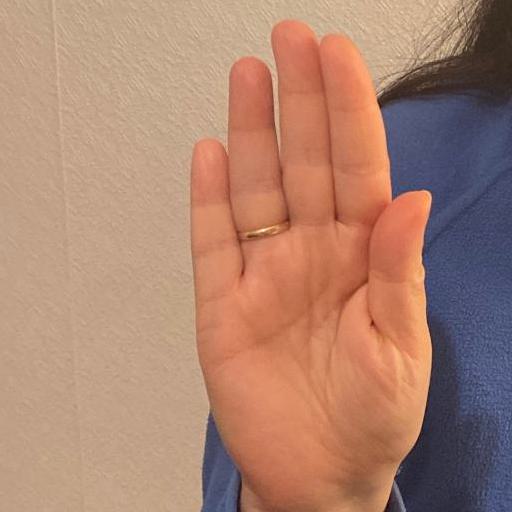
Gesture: stop